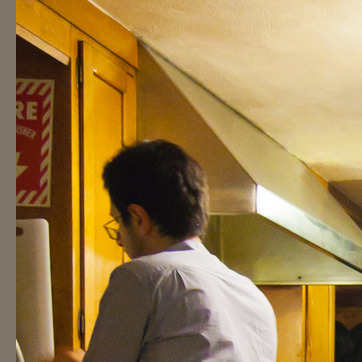
Material: hair